Camden County College

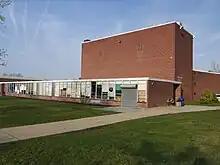
Lincoln Hall at Camden County College. The main arts building on campus it also includes the Dennis Flyer Theater.

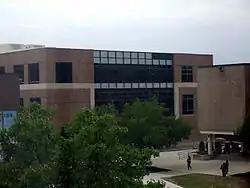
Roosevelt Hall main administrative building at Camden County College.

The Main Academic Campus of Camden County College is located in Blackwood, New Jersey. It was founded in 1967 on land formerly belonging to the Mother of the Savior Seminary. The campus currently contains about twenty (20) academic buildings.